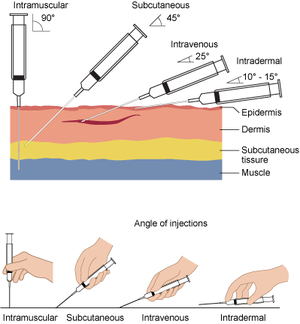
La voie parentérale est une voie d'administration de médicament au moyen d'une injection, à côté du tube digestif, ce qui l'oppose à la voie entérale. Classiquement, ce mode d'administration utilise une aiguille hypodermique ou un cathéter mis en place par effraction plus ou moins profonde du revêtement externe du corps, c'est-à-dire la peau le plus souvent. L’action des médicaments pris par voie parentérale est générale.